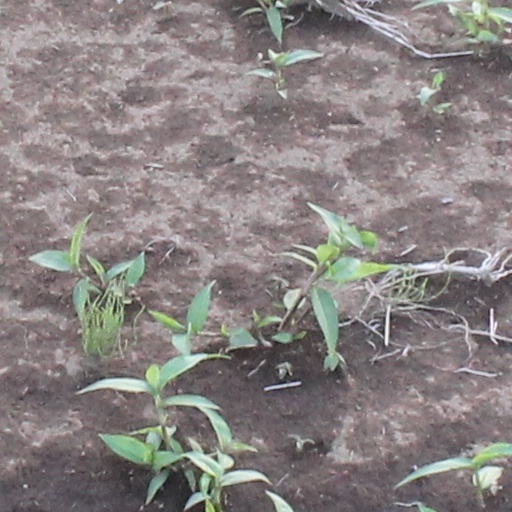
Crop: wheat